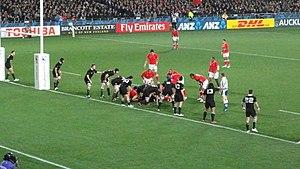
Match Nouvelle-Zélande contre Tonga en match d'ouverture de la Coupe du monde 2011
La poule A de la Coupe du monde de rugby à XV 2011, qui se dispute en Nouvelle-Zélande du 9 septembre au 3 octobre 2011, comprend cinq équipes dont les deux premières se qualifient pour les quarts de finale de la compétition. Conformément au tirage au sort effectué le 1ᵉʳ décembre 2008 à Londres, les équipes de la Nouvelle-Zélande, de la France, des Tonga, du Japon et du Canada composent ce groupe A. Le premier de ce groupe affronte ensuite le second de la Poule B et le deuxième de ce groupe le premier de la Poule B.